Common cuttlefish

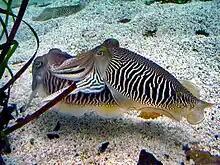
The male cuttlefish (right) solicits the female for mating.

Cuttlefish reach sexual maturity between 14 and 18 months of age. During breeding season, which occurs during spring, summer, and sometimes early autumn, large gatherings of male cuttlefish will display a highly contrasting black and white zebra pattern on their mantle to attract females and females will display a uniform grey colour to indicate they are ready to mate. Cuttlefish males carry up to 1400 spermatophores to the female and the female carries between 150 and 4000 eggs depending on her body mass. The female attaches the egg mass to seaweed, shells, or other substrates to prevent it from drifting away; the eggs incubate for 30 or 90 days, depending on temperature, until they hatch into miniature versions of the adults. Cuttlefish live up to 2 years of age; a large number of them die after spawning.